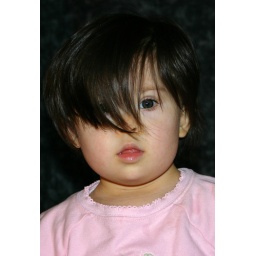
Sofia in pink shirt